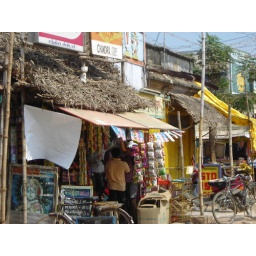
052trichy g buying water in temple street